Johan Vilhelm Snellman

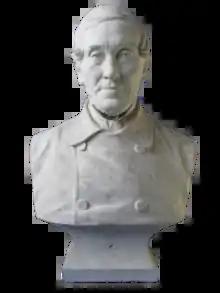
Bust of J. V. Snellman

Johan Vilhelm Snellman first appeared on a 1960 coin, commemorating the introduction of the markka denomination in 1860. He was recently selected as the main motif for another commemorative coin, the €10 Johan Vilhelm Snellman commemorative coin, minted in 2006 celebrating the 200th anniversary of his birth. The obverse depicts J.V. Snellman. It also depicts the logo of the Europe Coins Programme. The reverse design features represent the dawn of Finnish culture.